Dendrobium antennatum

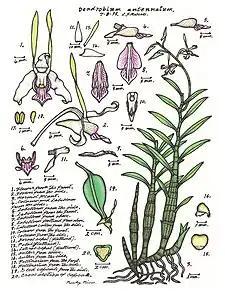
"Dendrobium antennatum" by Lewis Roberts.

"Dendrobium antennatum" is an epiphytic orchid with cylindrical, yellowish green pseudobulbs long and wide. There are between eight and twelve egg-shaped leaves long and wide on the upper two-thirds of the pseudobulb. The flowering stems emerge from upper leaf axils and are long with between three and fifteen flowers. The flowers are mostly white, long and wide but with pale green petals. The dorsal sepal is a narrow triangular shape, long, wide and usually curled to one side. The lateral sepals are also narrow triangular, long, wide and curved backwards. The petals are linear to lance-shaped, long, about wide, stiffly erect and twisted. The labellum is white with purple stripes, about long and wide with three lobes. The side lobes curve upwards and the middle lobe in pointed with five ridges along its midline. Flowering occurs from March to December and the flowers are long-lasting.